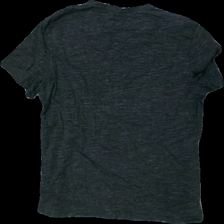
View: back
Type: T-shirt
Category: Men
Brand: Missing
Colors: Grey
Material: unknown
Pattern: Other
Cut: V-collar
Season: All
Price range: 50-100
Recommended usage: Reuse
Description: grey v neck t-shirt